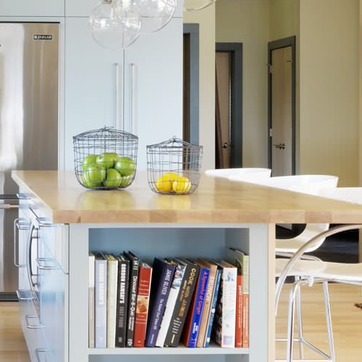
Material: food